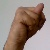
The image shows a hand gesture representing the letter 'N' in Indian Sign Language.